Acid Mothers Temple

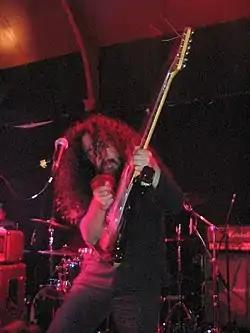
Kawabata Makoto on stage with Acid Mothers Temple in London in 2005

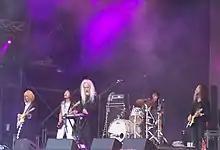
Acid Mothers Temple at Glastonbury Festival, 2019

Kawabata began his own solo offshoot, called Kawabata Makoto & the Mothers of Invasion, in an attempt to create music with a more jazz feel. In 2002, along with Tsuyama Atsushi and Ichiraku Yoshimitsu, the group released their only album under this name.